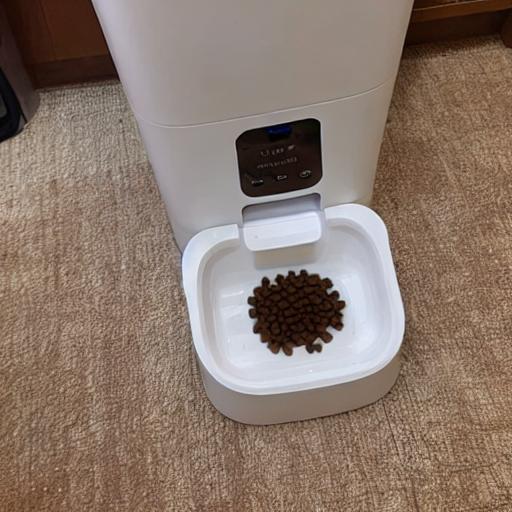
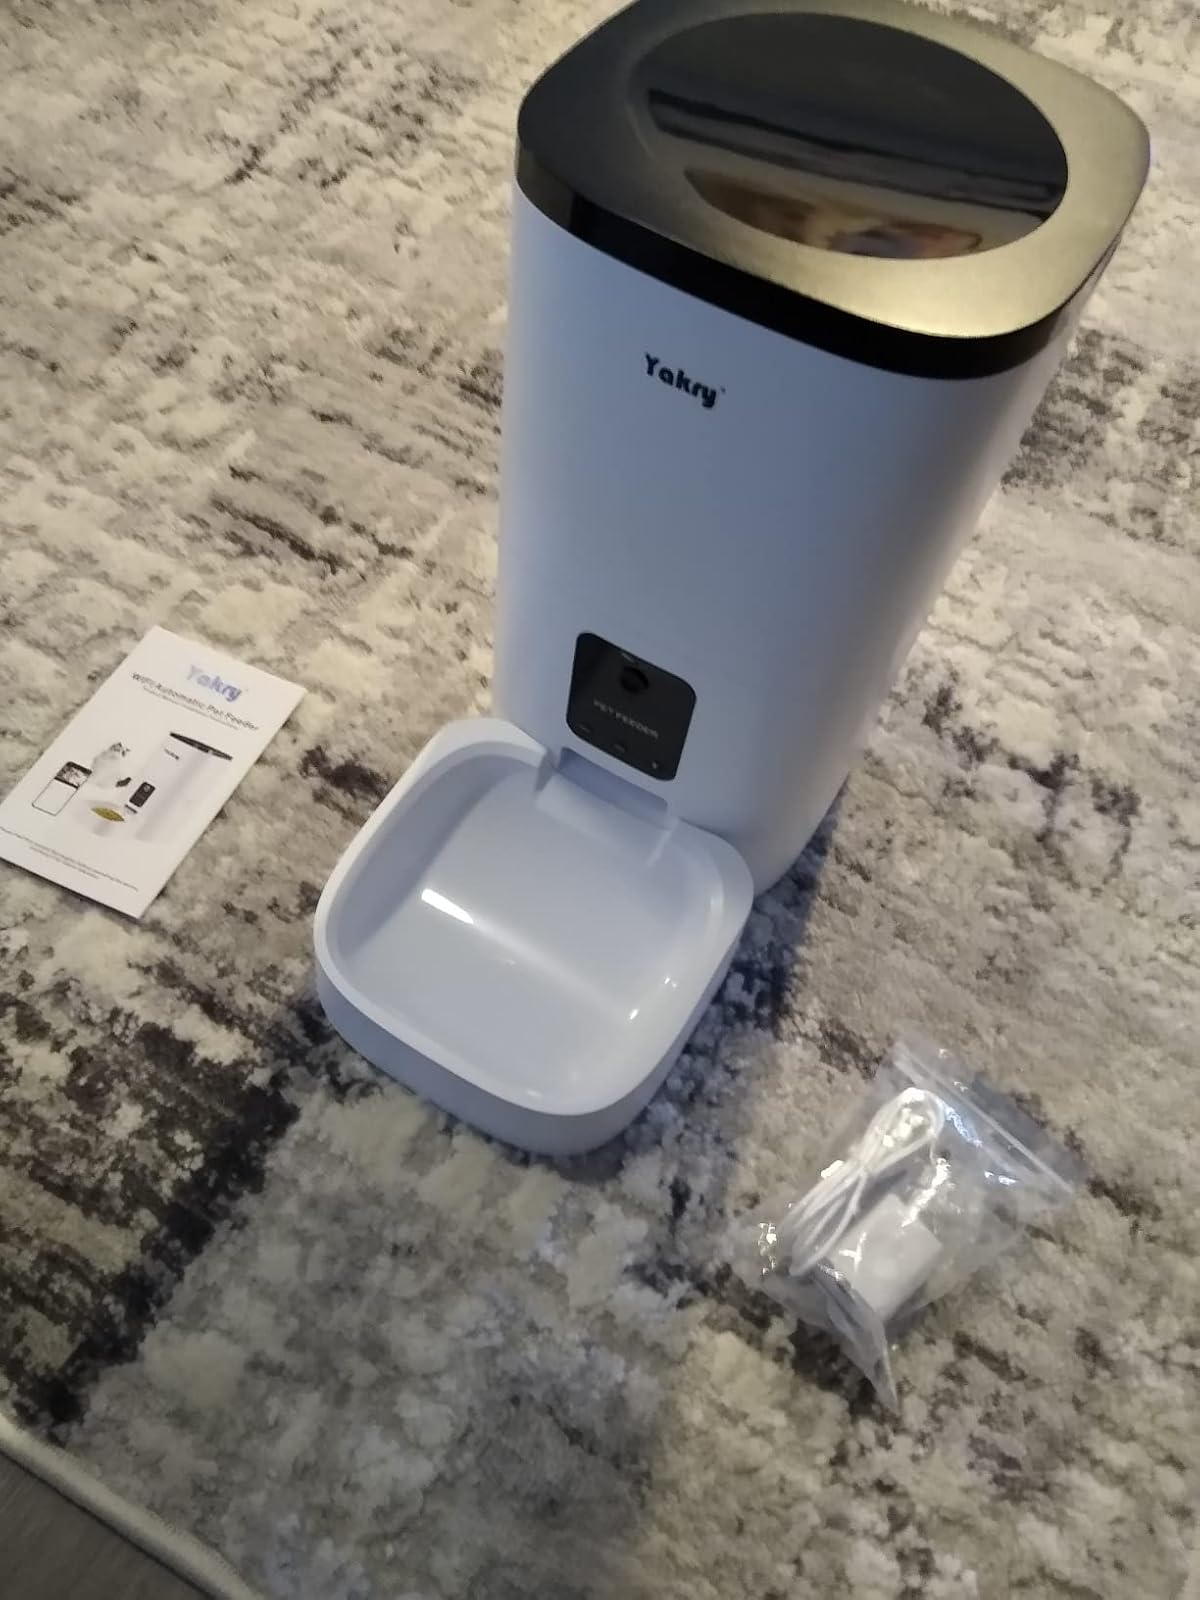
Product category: items_feeder
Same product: no